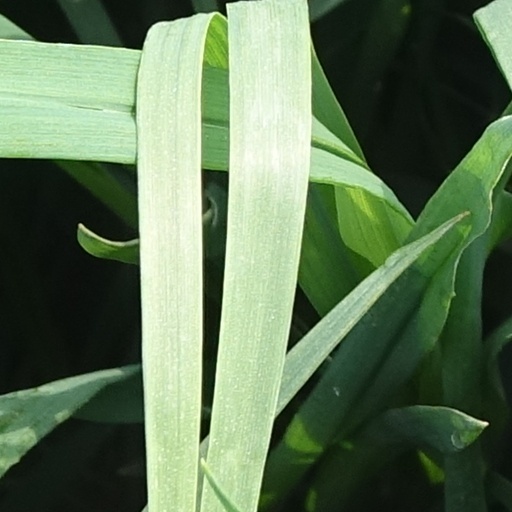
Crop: wheat